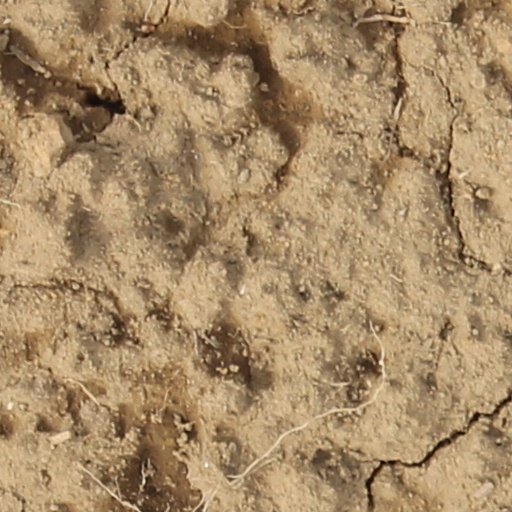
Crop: wheat